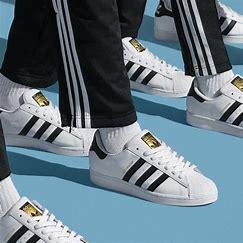
Brand: adidas
Model: Originals Superstar